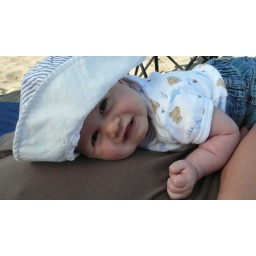
luc is a boy in a girls hat